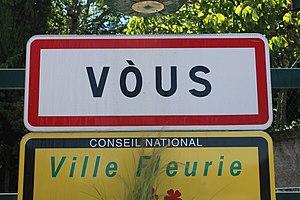
Panneau d'entrée de Vòus, inscription provençale de Volx.
Volx est une commune française, située dans le département des Alpes-de-Haute-Provence en région Provence-Alpes-Côte d'Azur.